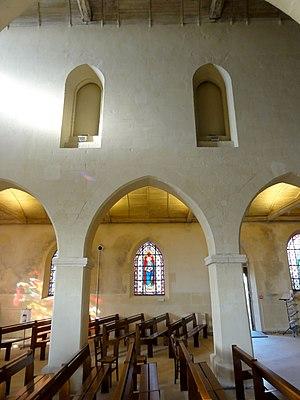
Nef, élévation nord.
L’église Saint-Maclou est une église catholique paroissiale située à Conflans-Sainte-Honorine, en France. Ses parties les plus anciennes remontent au deuxième et troisième quart du XIIᵉ siècle. Une autre thèse avance une origine de la fin du Xème siècle, ce que corroborerait son vocable "Saint-Maclou" donné par l'évêque de Paris, suzerain du lieu. Ce sont la nef basilicale, la base du clocher central et certains éléments de la première travée du chœur. Ces parties sont de style roman tardif, comme le montrent les chapiteaux sculptés autour de la base du clocher notamment, ainsi que la voûte d'ogives archaïque de cette même travée. Cependant, les piles cantonnées de multiples colonnettes, la modénature évoluée, le recours aux voûtes d'ogives pour les parties orientales, et l'emploi systématique de l'arc brisé, annoncent déjà l'architecture gothique.